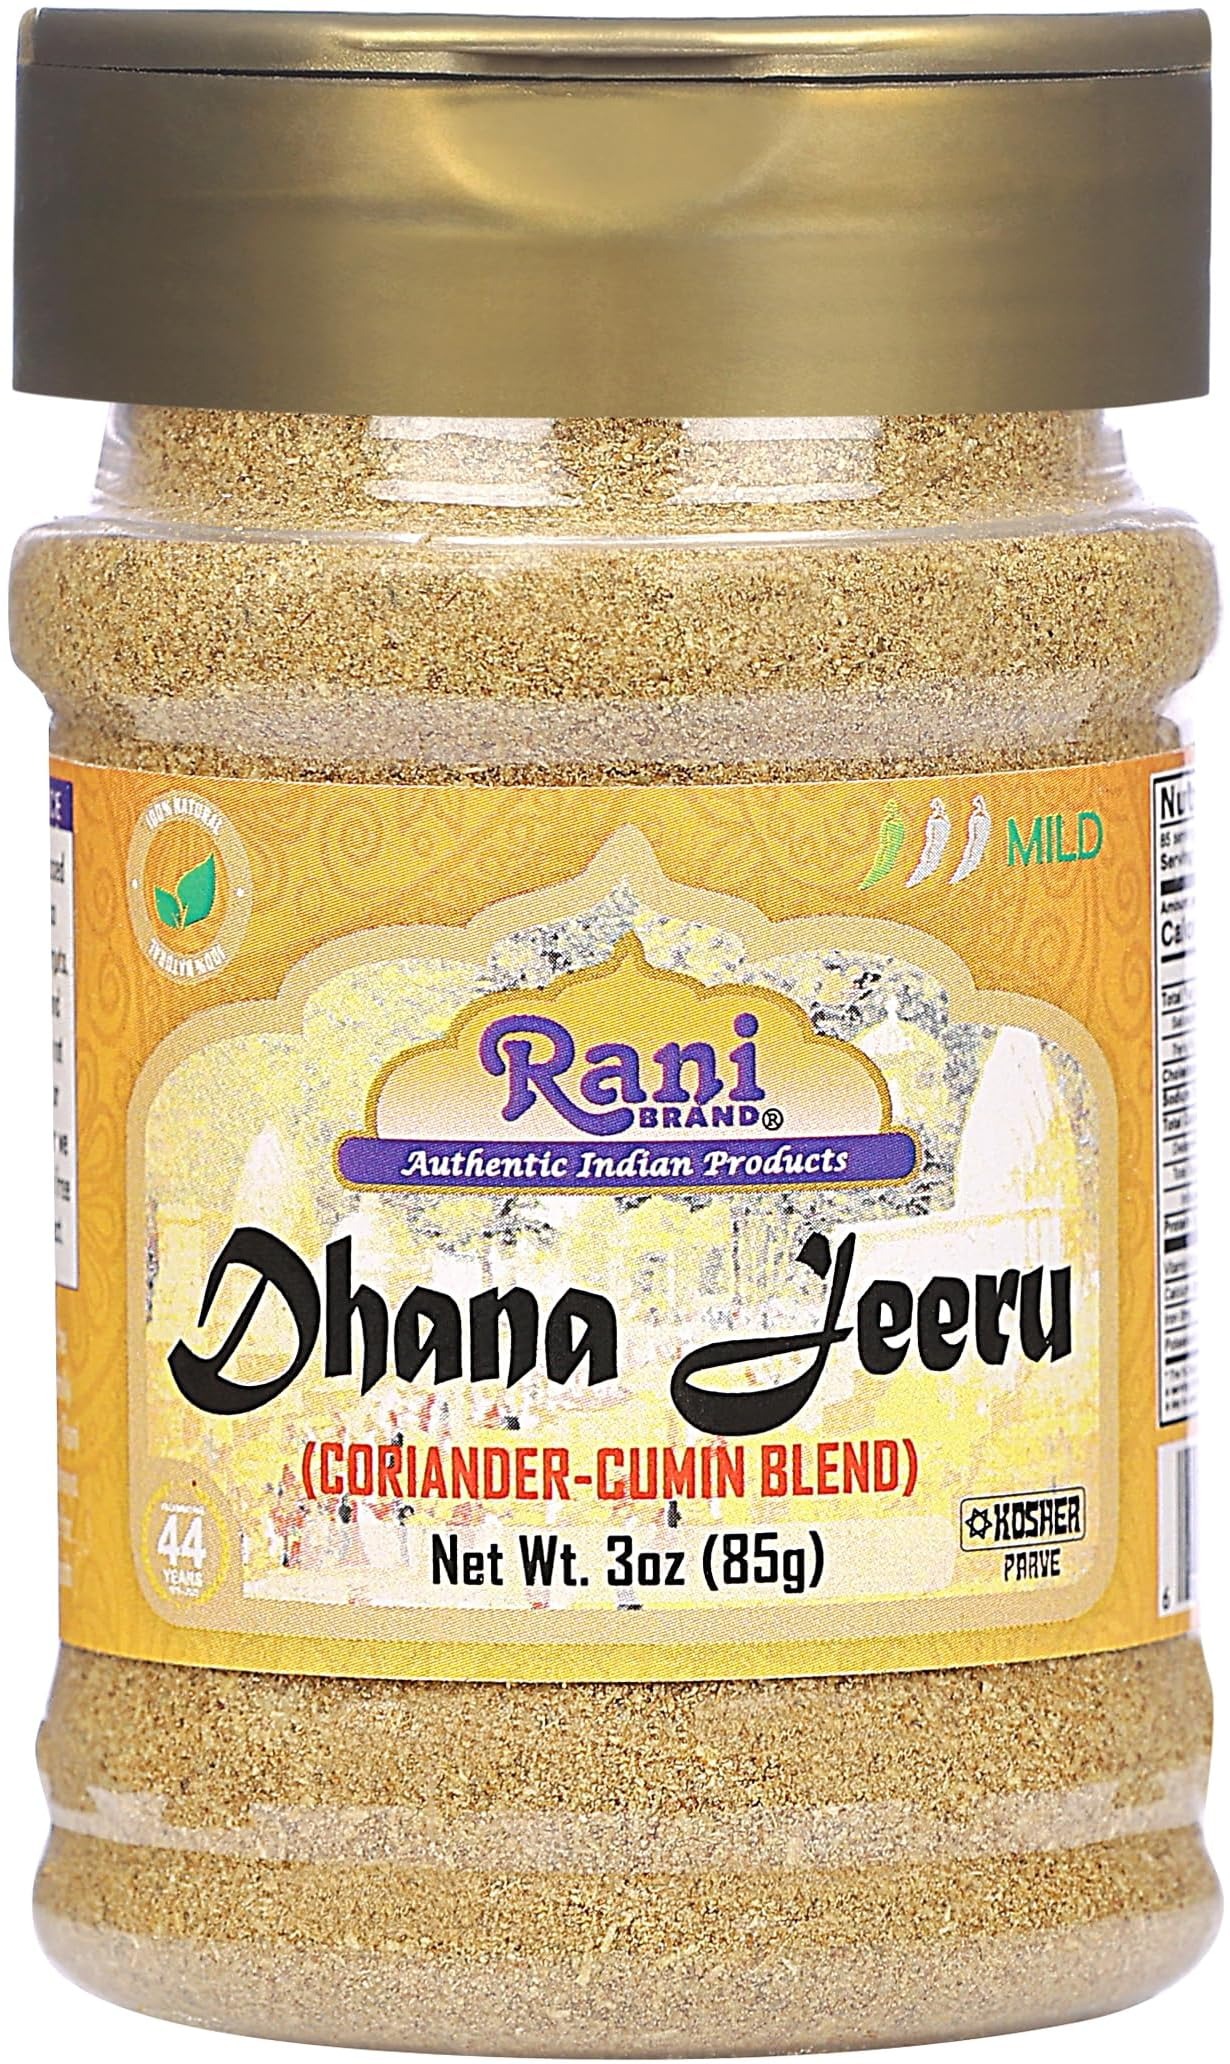
Item Name: Rani Dhana-Jeeru (Coriander-Cumin Blend 50-50) Powder 3oz (85g) PET Jar ~ All Natural | Salt Free | Vegan | Gluten Friendly | Non-GMO | Kosher
Bullet Point 1: You'll LOVE our Dhana Jeeru (Coriander-Cumin Blend 50-50) by Rani Brand--Here's Why:
Bullet Point 2: ❤️Now KOSHER! 100% Natural, No preservatives, Additives or Colors, All Natural, Non-GMO, Gluten Friendly, PREMIUM Gourmet Food Grade Spice.
Bullet Point 3: ❤️Rani is a USA based company selling spices for over 40 years, buy with confidence!
Bullet Point 4: ❤️NO FILLERS in any Rani Brand Spices (fillers are commonly used in spices to make them free flowing or lessen the costs of production) usually sodium or like product.
Bullet Point 5: ❤️Net Wt. 3oz (85g). Authentic Indian Product. Dhana Jeeru is a Coriander - Cumin blend at a ratio of 50 -50.
Product Description: PRODUCT INFORMATION A powdered blend of cumin and coriander, this aromatic blend of spices may be used to flavor variety of dishes. Pav bahji. Dhana Jeeru is a essential spice. It adds a distinct warm flavor to an enormous range of savory dishes. It is used in Garam Masala Mix, and is essential in North Indian cooking. Generally it is dry roasted to enhance its flavor. PRODUCT SPECIFICATIONS Net Wt. 3oz (85gms) Product of India Alternative Name (English) Packaging: Plastic Bottle Product Type: Ground Powder Ingredients: Ground Cumin, Ground Coriander
Value: 3.0
Unit: Ounce

Price: 7.49